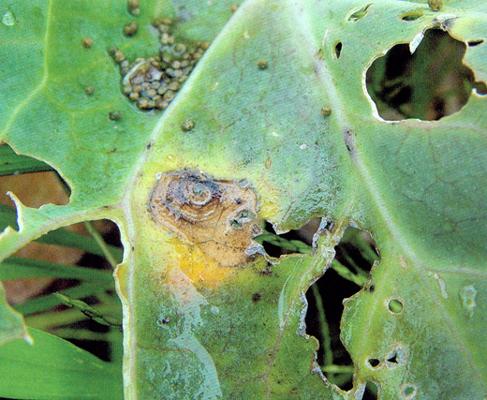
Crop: unknown
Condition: cabbage_cabbage_alternaria_spot